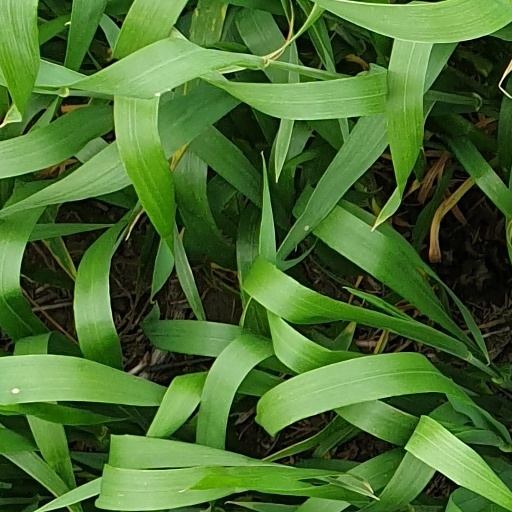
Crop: wheat